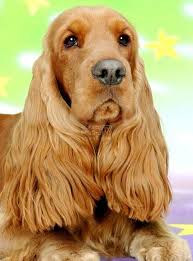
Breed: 286-n000111-cocker_spaniel